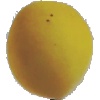
Label: Peach 2